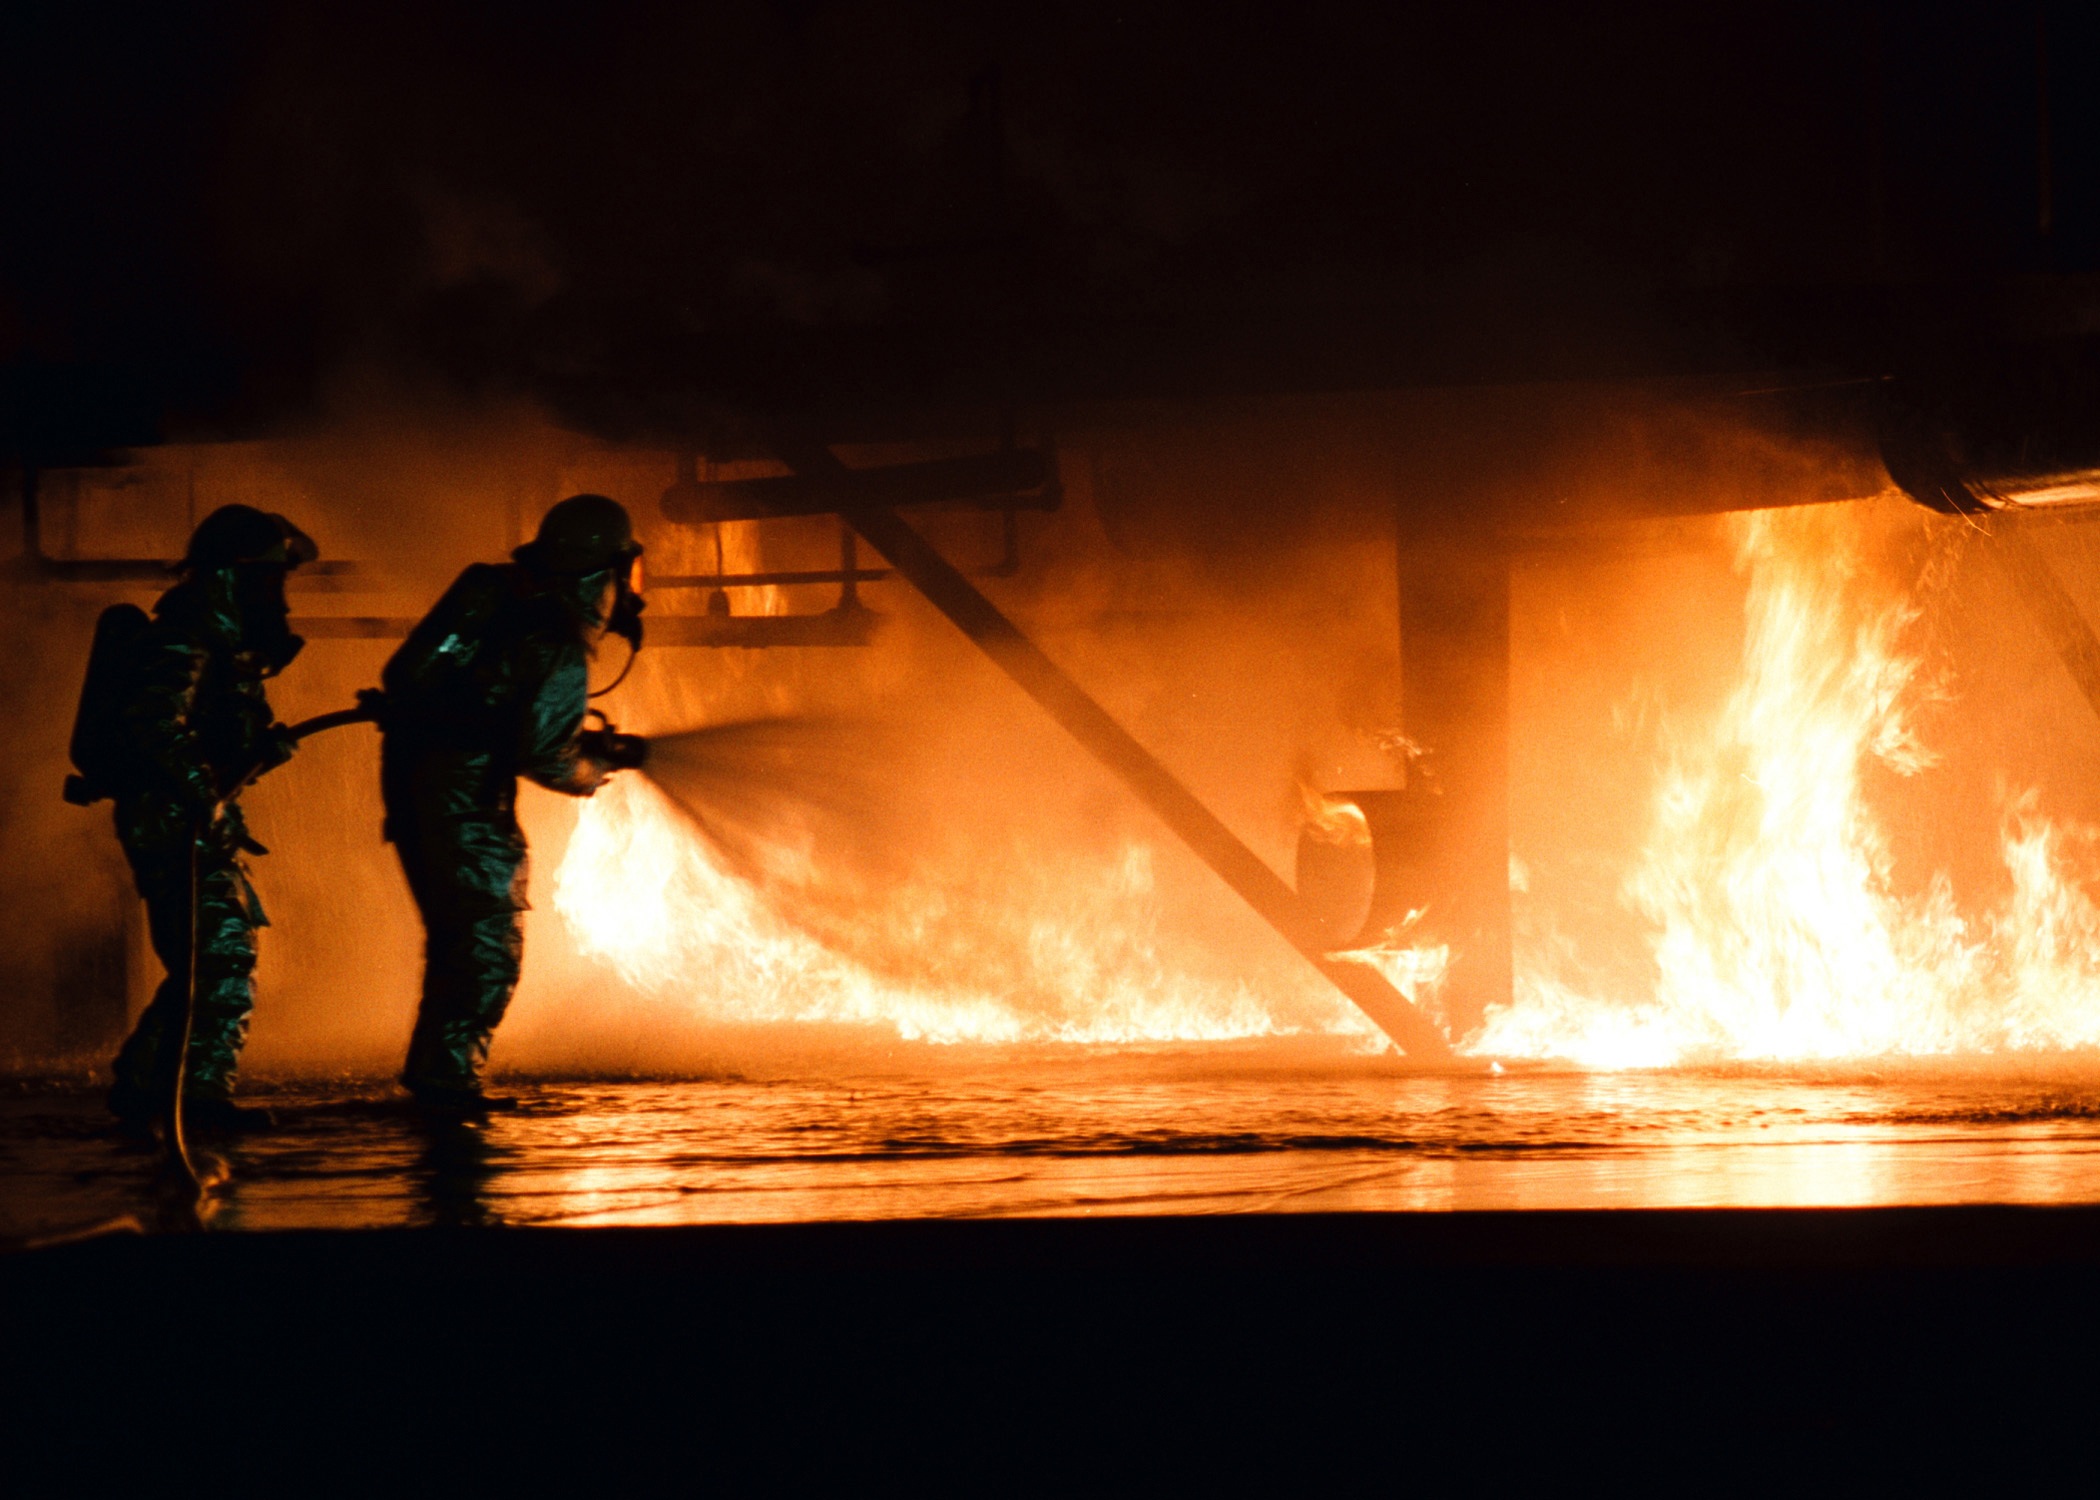
light, night, equipment, gear, training, flame, fire, darkness, bonfire, heat, helmet, hot, protection, flames, dangerous, firefighter, simulated plane fire